Outline of the Marshall Islands

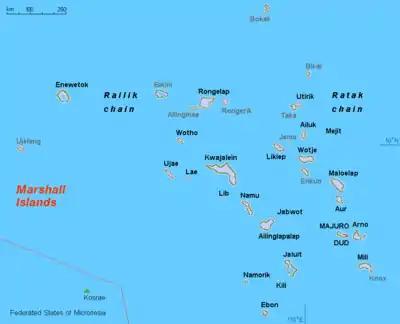
An enlargeable map of the Republic of the Marshall Islands

The following outline is provided as an overview of and topical guide to the Marshall Islands: